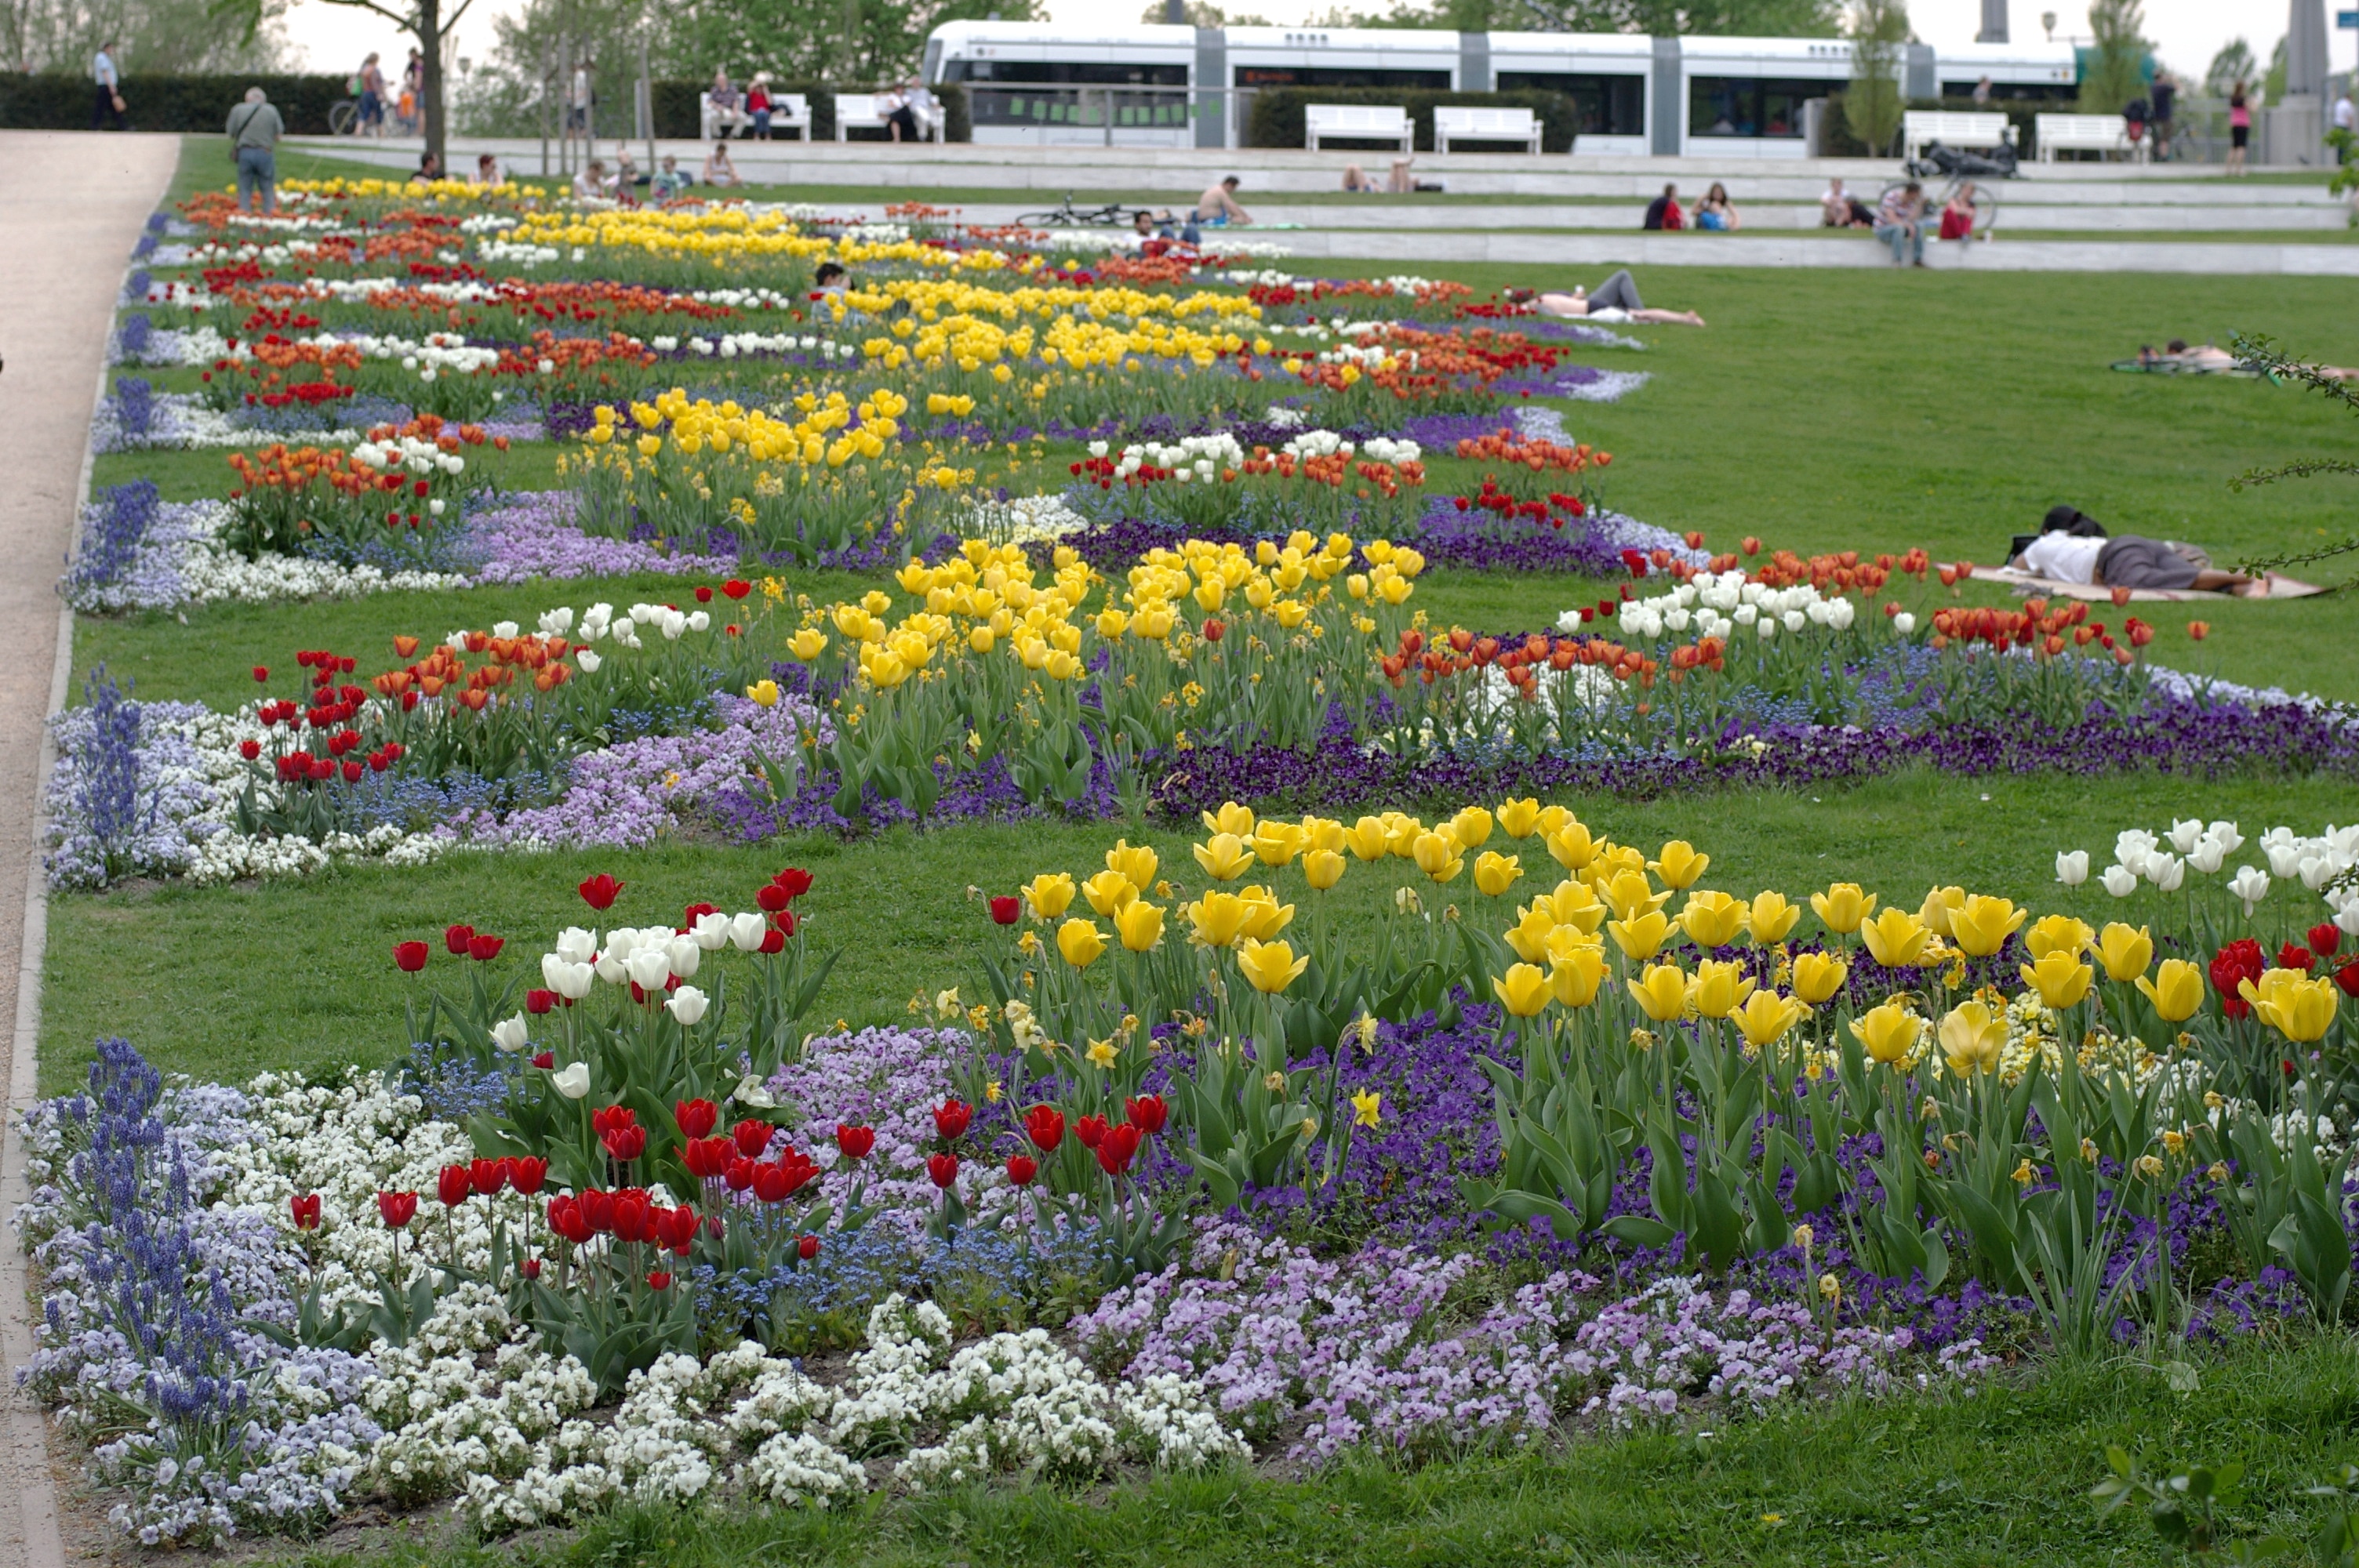
grass, plant, field, lawn, meadow, flower, tulip, park, botany, garden, flora, wildflower, flowers, 2012, germany, deutschland, pentax, snapseed, potsdam, brandenburg, lenstagged, steffenzahn, k100d, justpentax, iamflickr, cosina, voigtlander, 58mm, nokton, 58mmf14, 58mm14, nokton58mmf14slii, 58mmf14nokton, cosinavoigtl nder, voigtl ndernokton58mmf14, voigtl ndertnokton58mmf14, flowering plant, annual plant, land plant